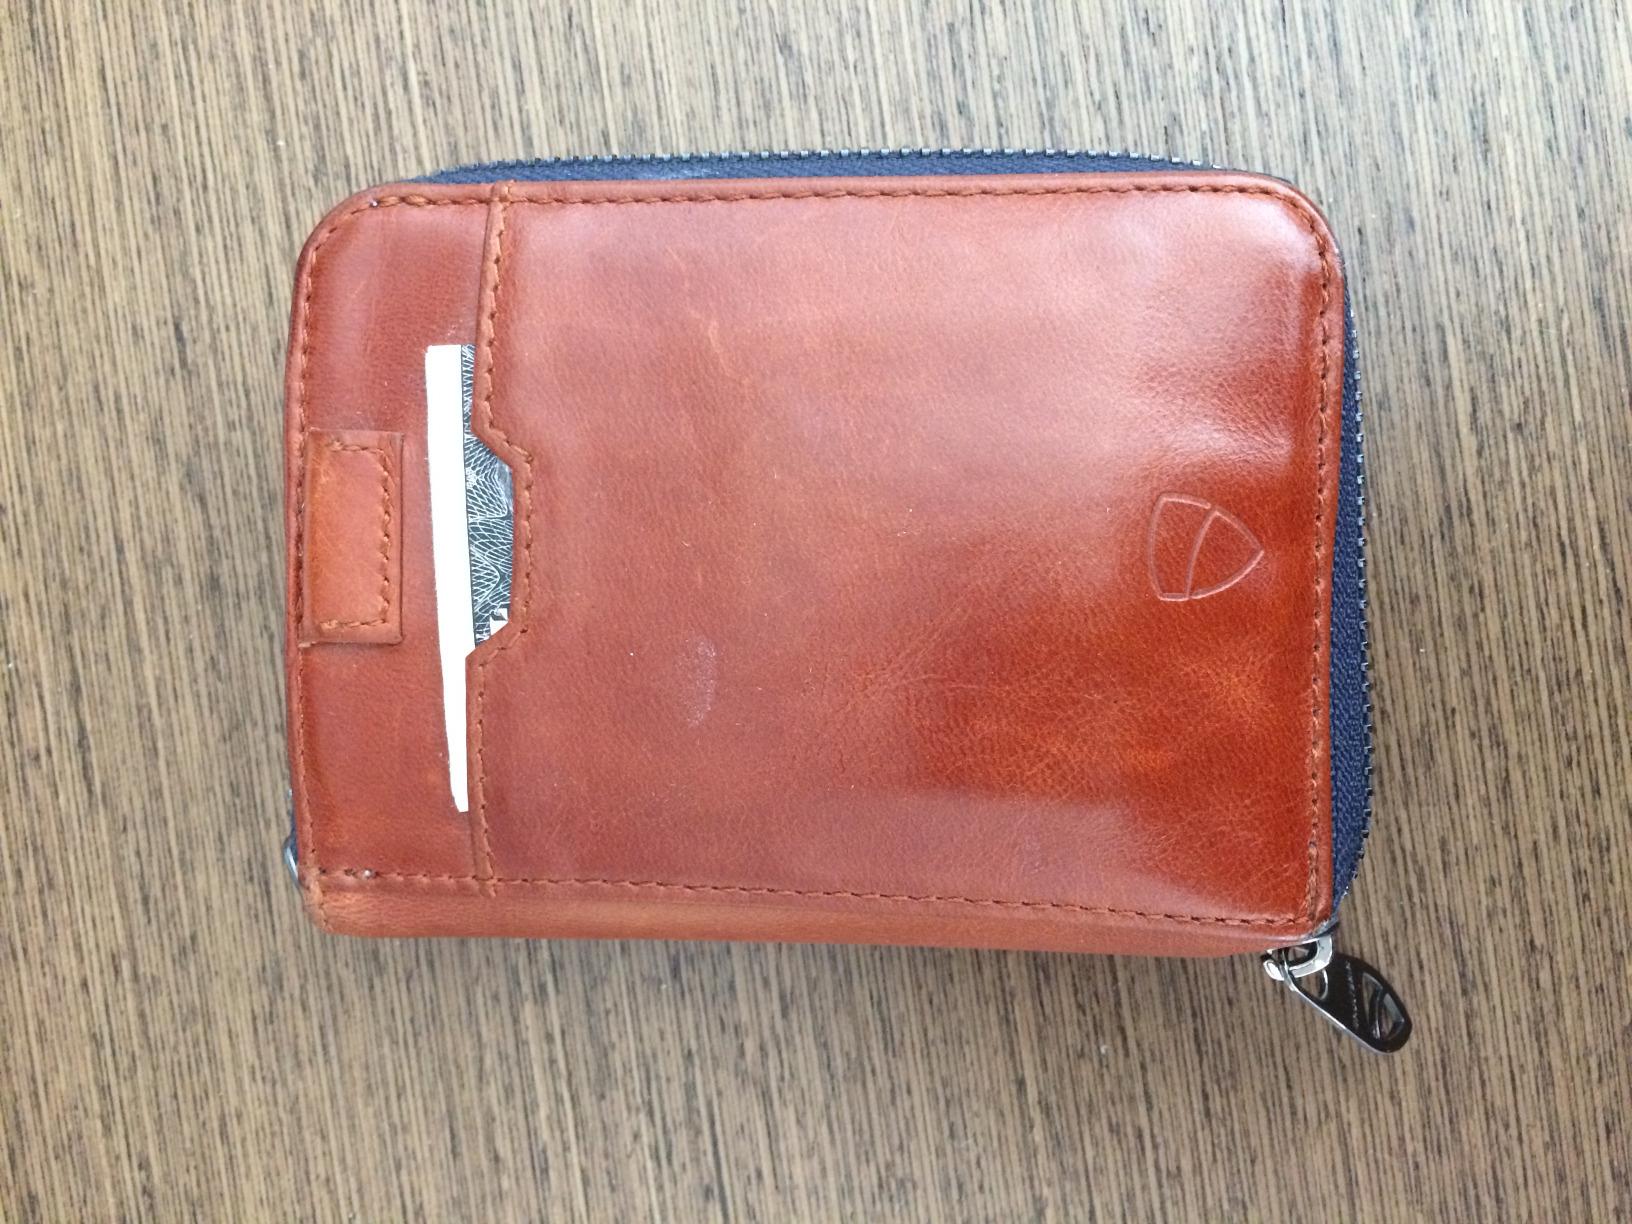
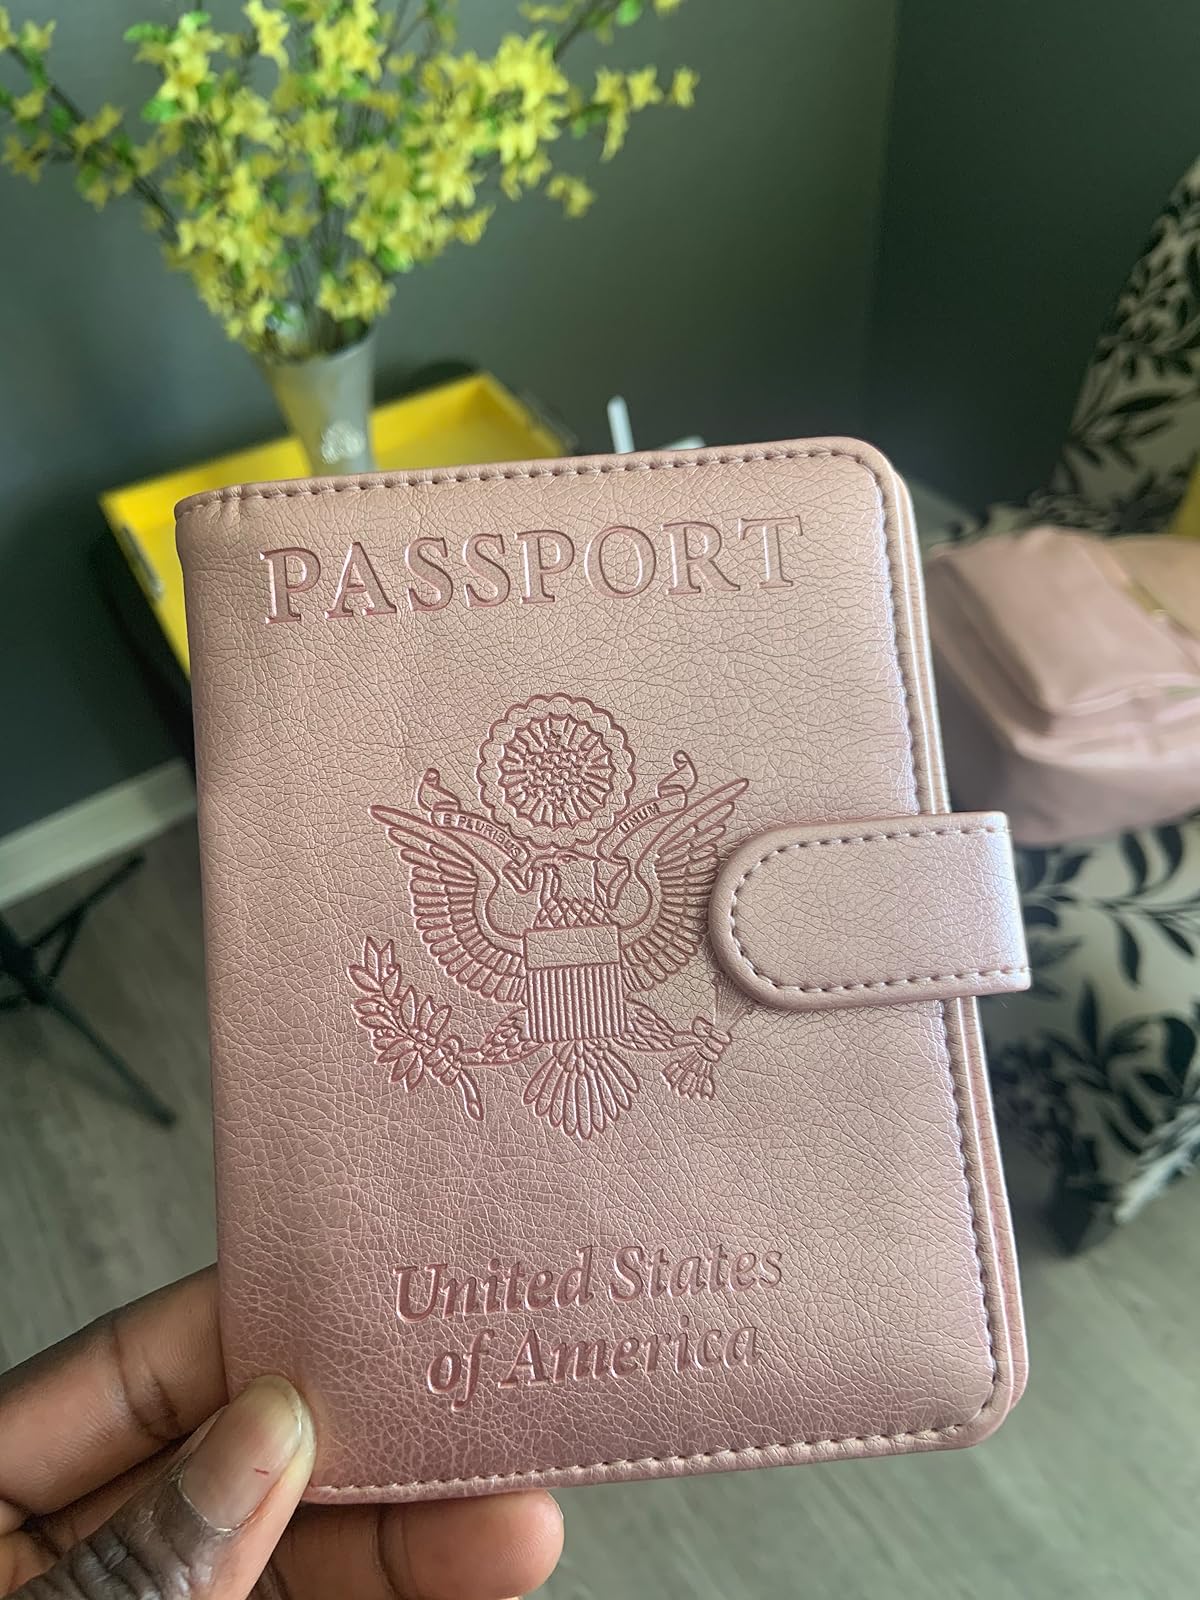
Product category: accessories_wallet
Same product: no